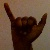
The image shows a hand gesture representing the letter 'Y' in Indian Sign Language.